Erfurt Nord station

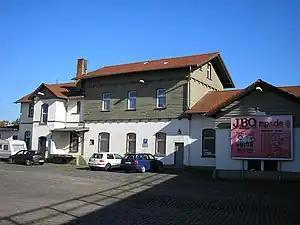
2007

Erfurt Nord station is a railway station in the northern part of Erfurt, capital city of Thuringia, Germany.